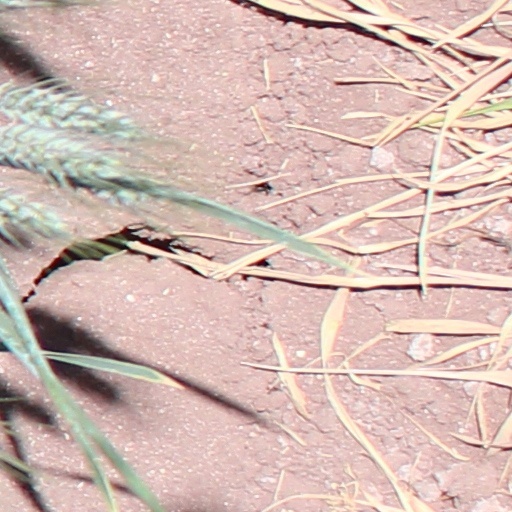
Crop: wheat